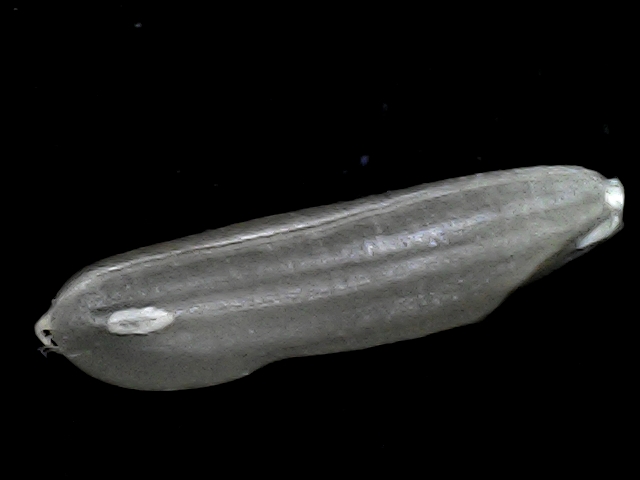
Rice variety: BD70